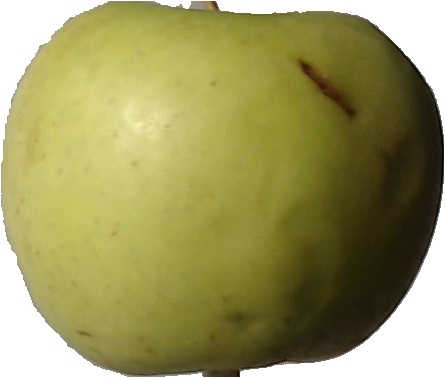
Label: apple_golden_3